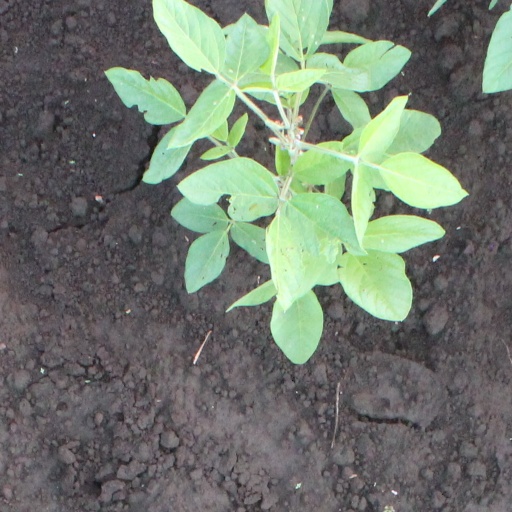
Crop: soybean